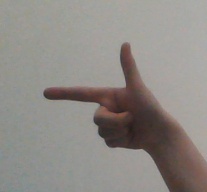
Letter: yaa